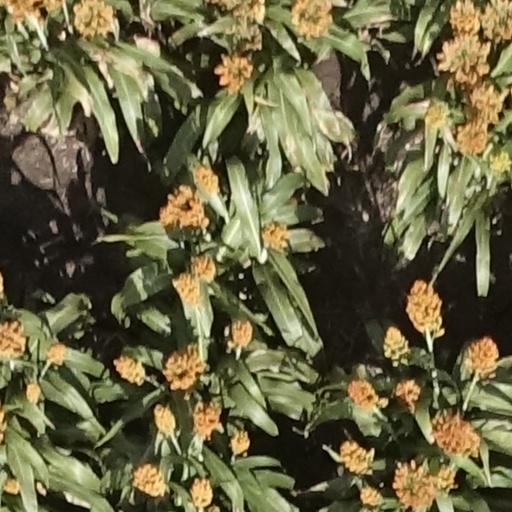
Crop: sorghum